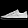
Label: Sneaker